List of Newcastle United F.C. managers

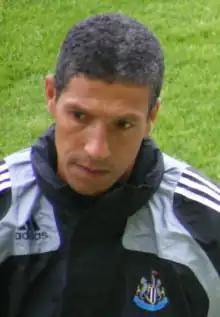
Chris Hughton, pictured here in 2008, managed the club from 2009 to 2010, with caretaker spells in 2008 and 2009.

In the weeks that followed, Newcastle underwent a change in ownership, as Mike Ashley bought out shares in the club, and in July, he was able to buy the club outright. Ashley, however, decided not to rock the boat so soon with Allardyce, and allowed him to make changes within the squad, with club captain Scott Parker and Dyer allowed to leave, and several new signings arrived, including the notorious Joey Barton. Under Allardyce, the club started off well, but were also the only club to lose to Derby and went 3–0 down at home to Portsmouth after eleven minutes, with summer signing Caçapa hauled off after eighteen. Like previous seasons, the club suffered from wildly inconsistent form, they did not win a match from late October to mid December, and over the Christmas period and into the New Year, they lost three successive matches; Allardyce's final match in charge was a 2–0 home loss to Manchester City. Allardyce left in January 2008, by mutual consent. He had expected to be told that the club were signing a new player, but Ashley and Chris Mort told him that Keegan, out of work since leaving Manchester City three years earlier, was to be announced as his successor.